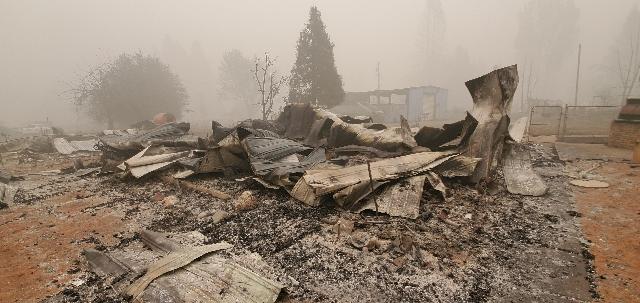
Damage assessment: destroyed